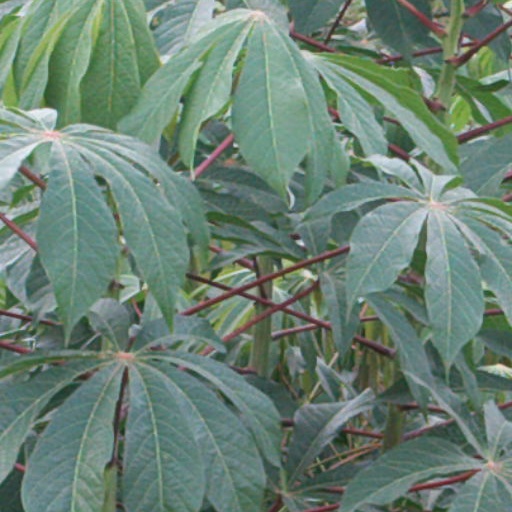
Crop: cassava